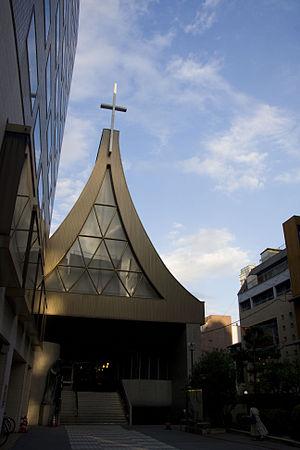
Le diocèse de Kyoto est un siège de l'Église catholique suffragant de l'archidiocèse d'Osaka. En 2013, il comptait 18 096 baptisés pour 7 177 069 habitants. Il est tenu par Mᵍʳ Paul Yoshinao Otsuka.